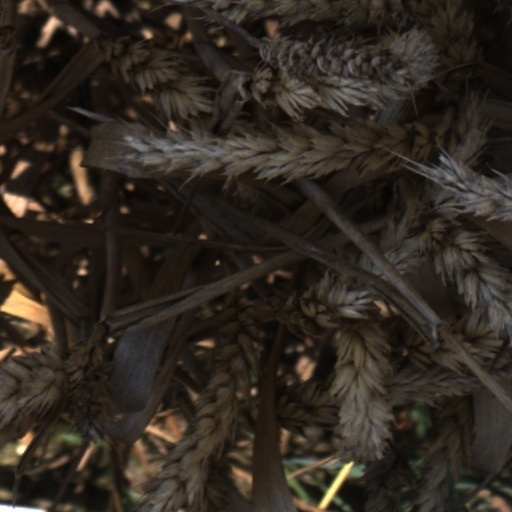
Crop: wheat